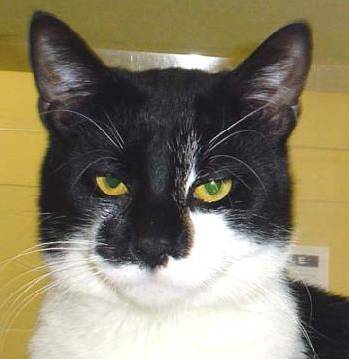
Label: cat